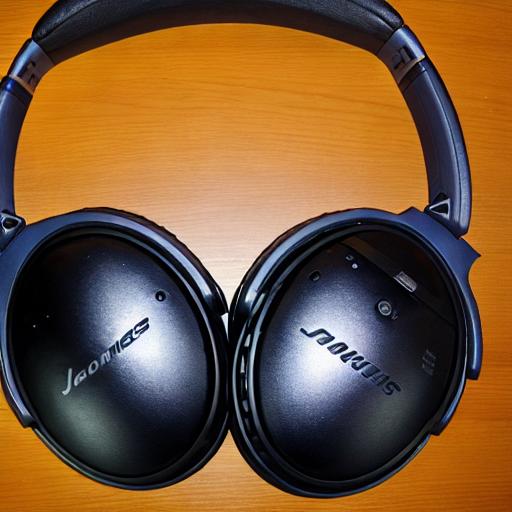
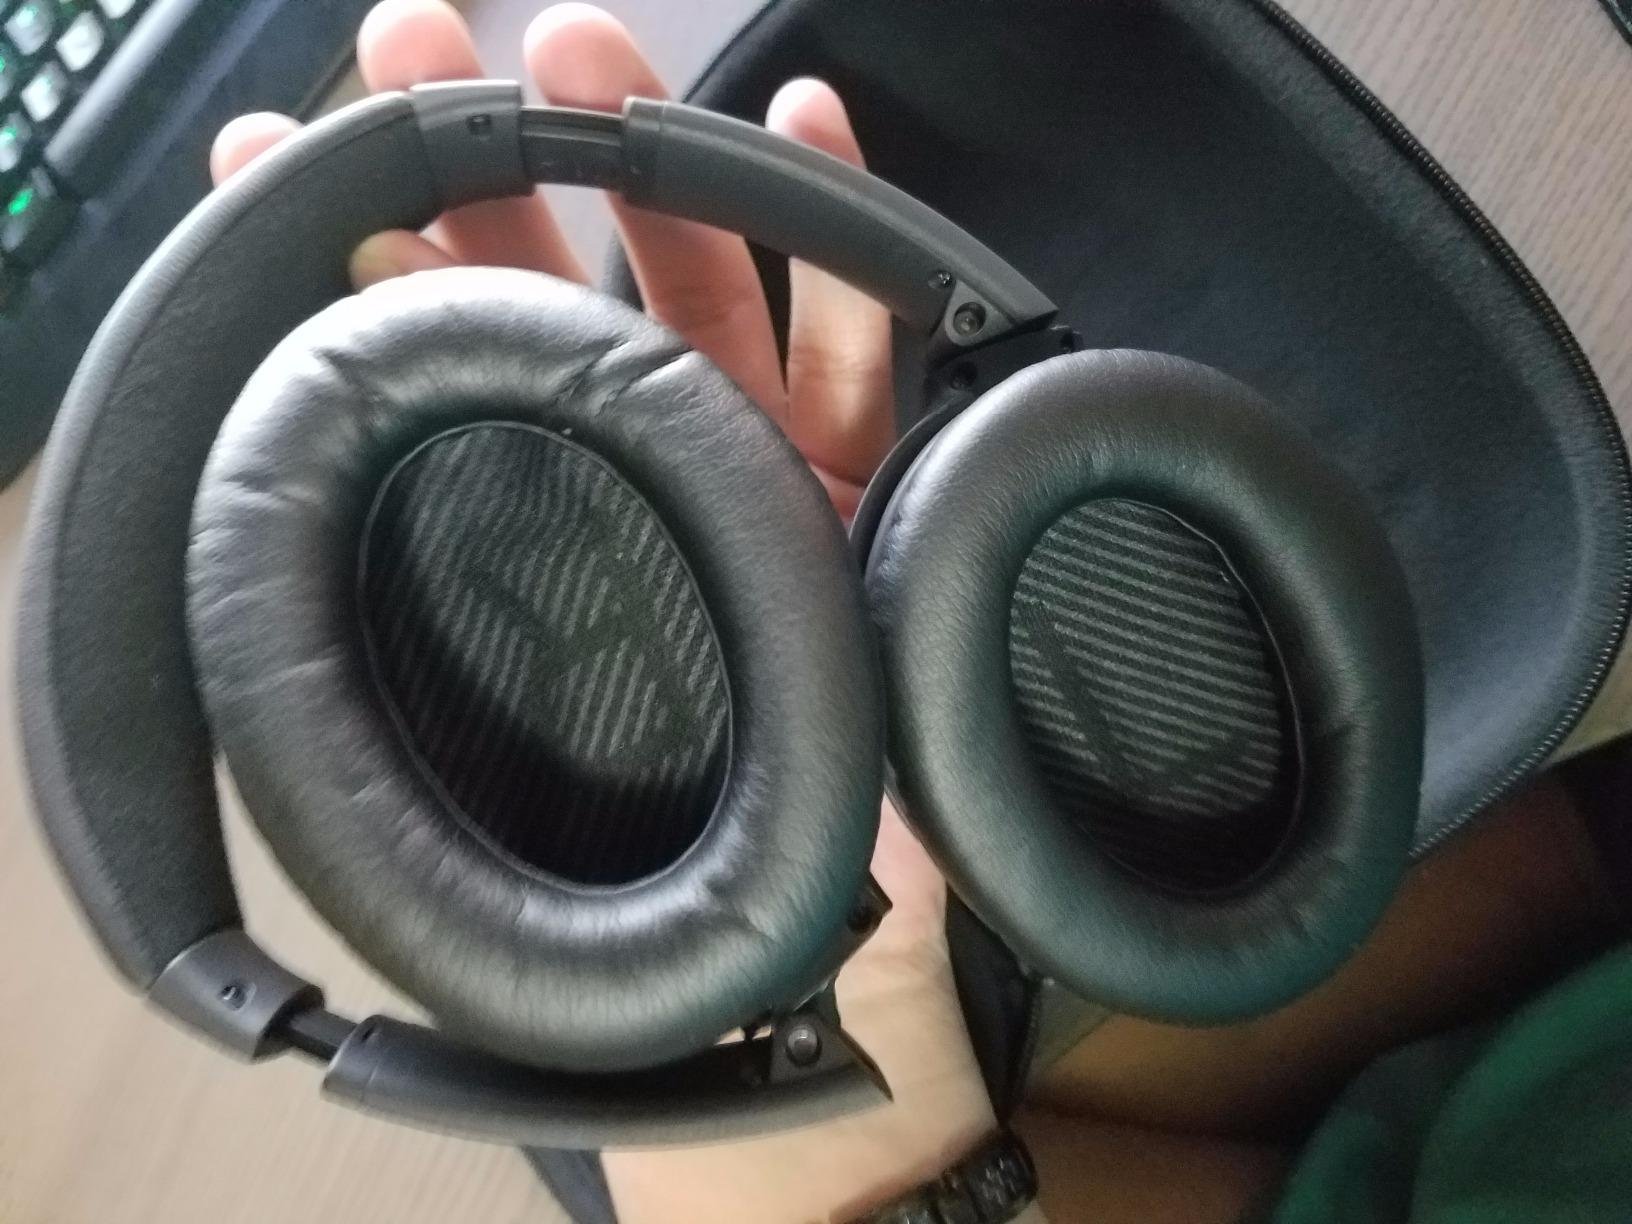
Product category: headphones
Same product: no